Central Library Cape Town

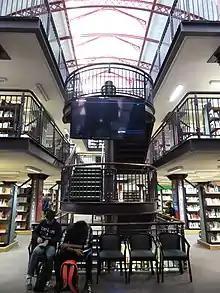
Interior of the library

Central Library Cape Town is a public library in Cape Town, South Africa. It is one of 104 libraries within the City of Cape Town Library and Information Services.